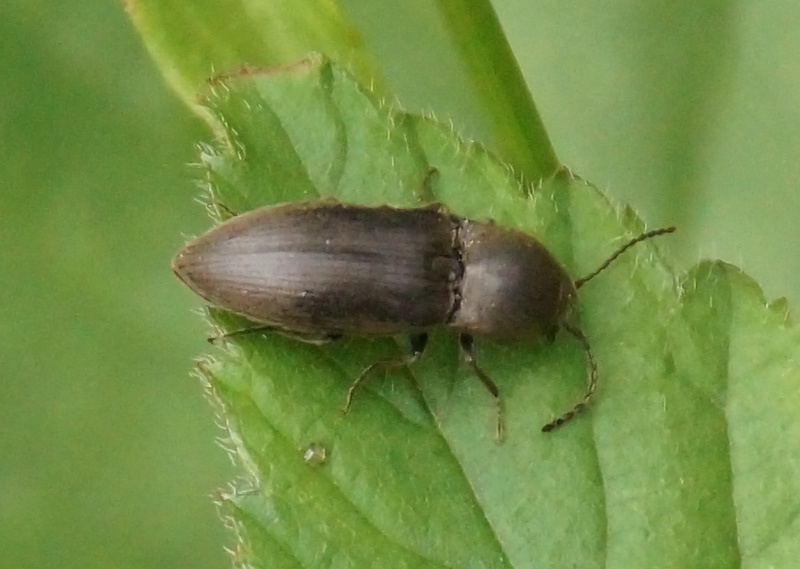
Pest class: clickbeetles_wireworms